Grid plan

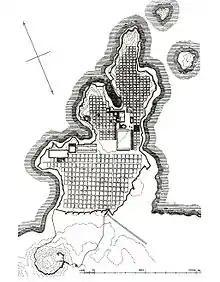
The grid plan of Miletus in the Classical period

By 2600 BC, Mohenjo-daro and Harappa, major cities of the Indus Valley civilization, were built with blocks divided by a grid of straight streets, running north–south and east–west. Each block was subdivided by small lanes. The cities and monasteries of Sirkap, Taxila and Thimi (in the Indus and Kathmandu Valleys), dating from the 1st millennium BC to the 11th century AD, also had grid-based designs.